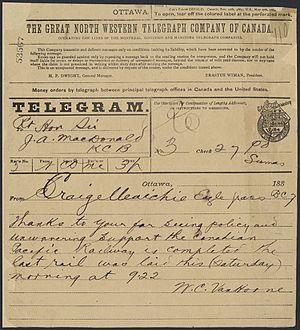
Télégramme adressé au premier ministre John A. Macdonald annonçant l’achèvement du Chemin de fer Canadien Pacifique, 7 novembre 1885.